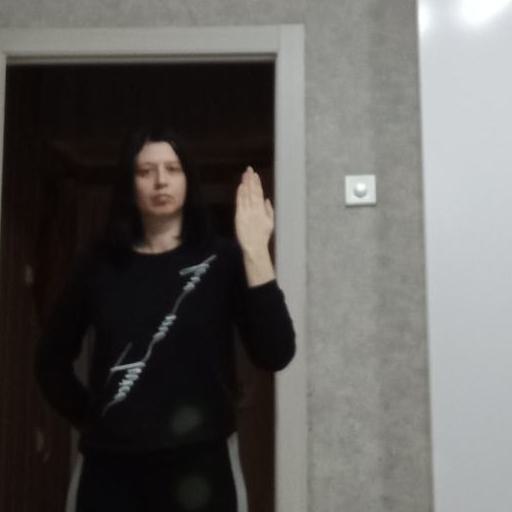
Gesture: stop_inverted